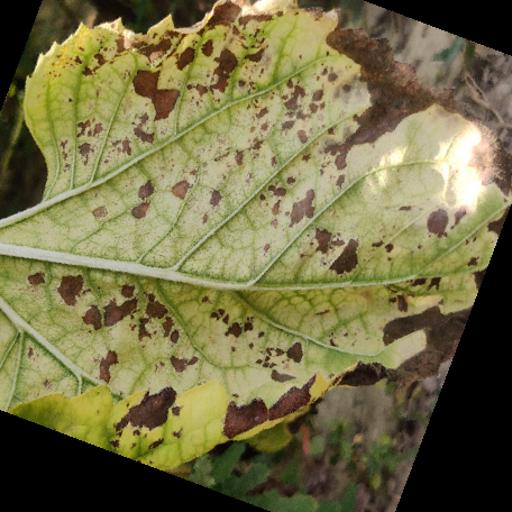
Label: Leaf_scars